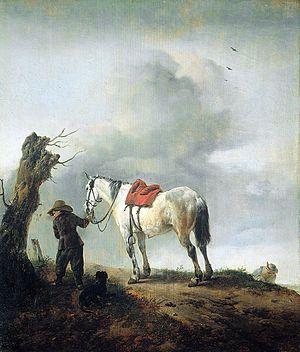
Un bidet est un petit cheval trapu à tout faire, qui servait indifféremment à la selle, au bât ou au trait, essentiellement pour les roturiers ou des agents de l’État. Son existence est documentée du XVᵉ siècle au XIXᵉ siècle. En France, la plupart des individus sont originaires de Bretagne et du Morvan, où deux races sont identifiées. Plusieurs types existent en fonction de l'emploi recherché, tels que le bidet d'allure, le bidet de compagnie et le bidet de poste. Ils sont élevés de manière semi-sauvage, sans véritable sélection.